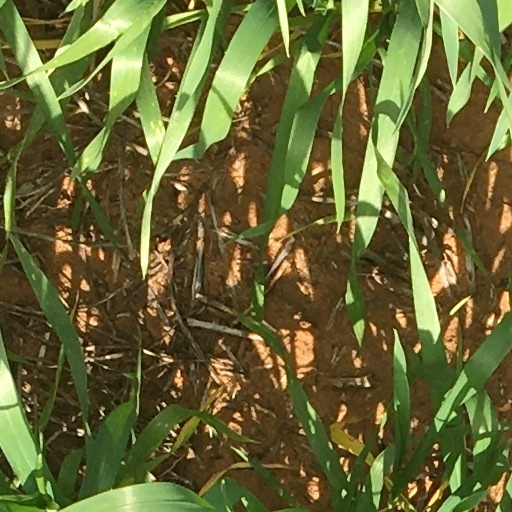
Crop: wheat